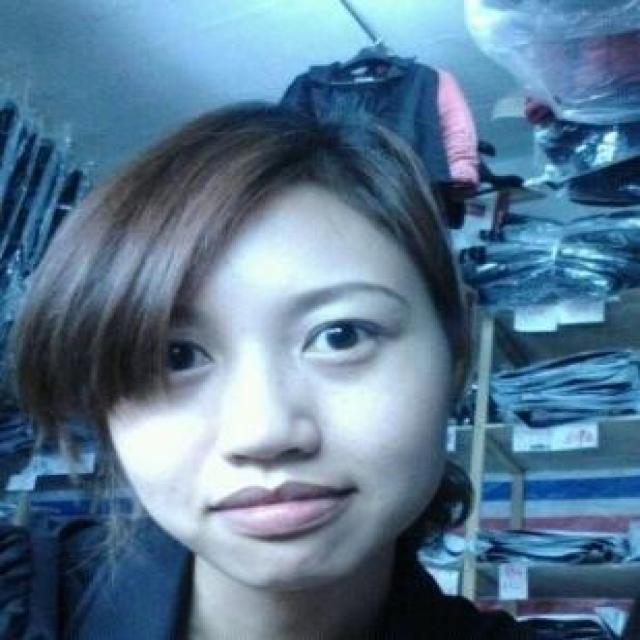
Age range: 21-44